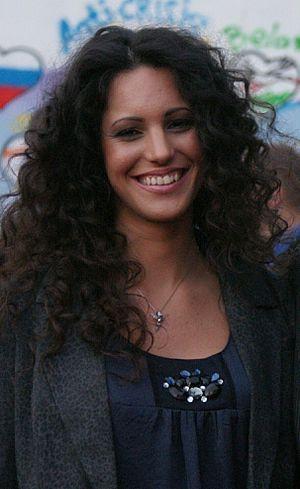
Andrea Demirović ayant simplement Andrea comme nom de scène, est une chanteuse monténégrine née le 17 juin 1985 à Titograd.